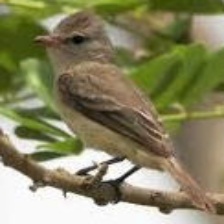
Species: NORTHERN BEARDLESS TYRANNULET
Scientific name: CAMPTOSTOMA IMBERBE